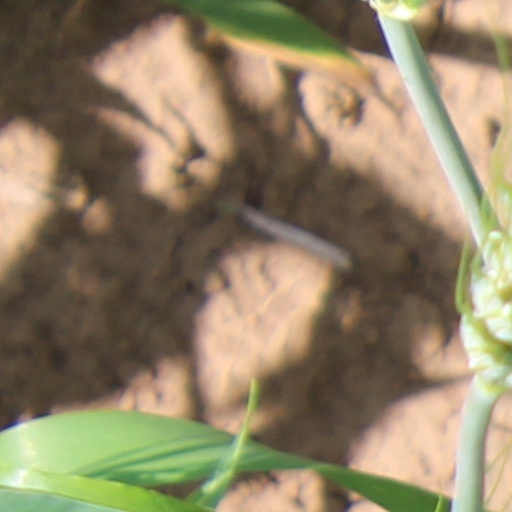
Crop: wheat